Iron Gwazi

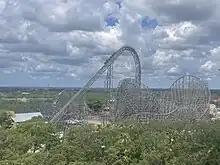
An overview of Iron Gwazi in 2023

Iron Gwazi was designed and built by RMC using portions of the original dueling roller coasters, and used the steel I-Box track created by Alan Schilke. Busch Gardens reutilized parts of the previous infrastructure for the steel roller coaster, using Gwazi's loading station. Andrew Schaffer, the park's director of design and engineering, stated, "about 25 percent of the original wooden structure has been re-utilized, and 75 percent of the foundations". RMC added another of lumber for structural support and reconstructed the entire lift hill with steel rather than reusing the wooden structure. The steel track reaches a total length of , adding from its predecessor.